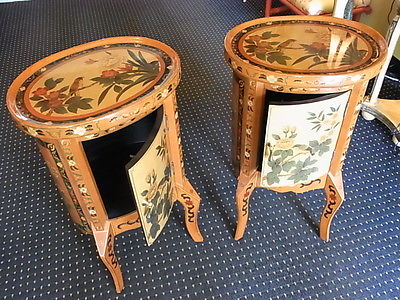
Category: table